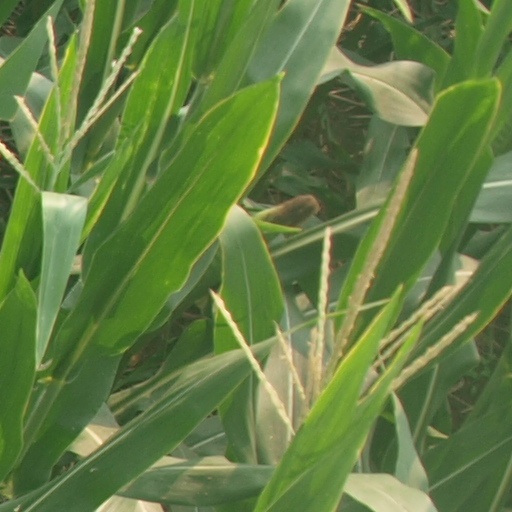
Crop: maize; corn